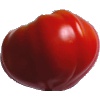
Label: Tomato 3